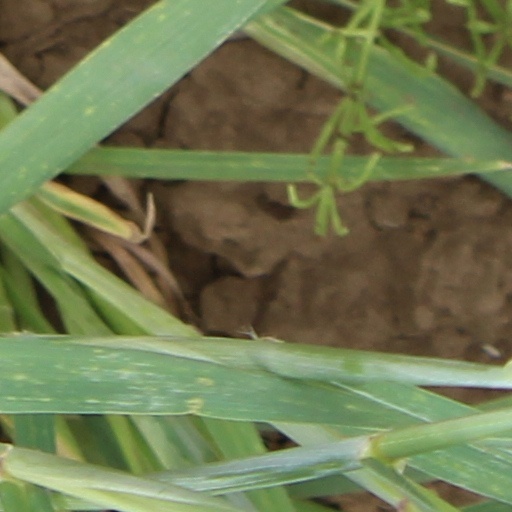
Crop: wheat